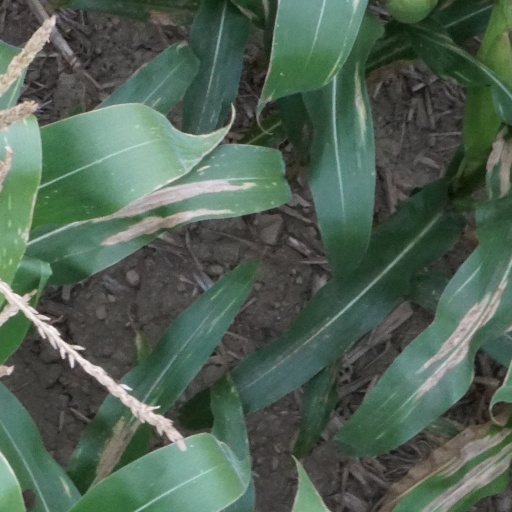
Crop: maize; corn